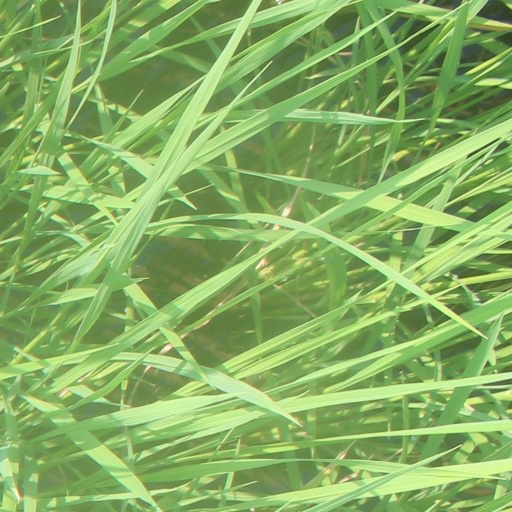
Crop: rice